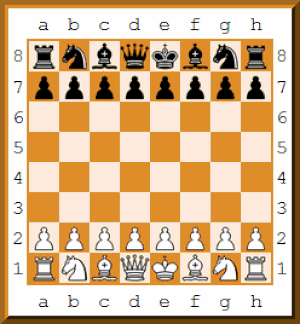
Animation. Echecs. Le coup du Berger